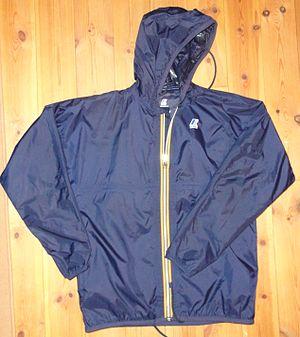
K-way est le nom d'une marque de vêtements imperméables, célèbre pour sa veste coupe-vent en nylon qui se range dans une pochette banane, inventé en 1965 dans le Nord de la France par Léon-Claude Duhamel.